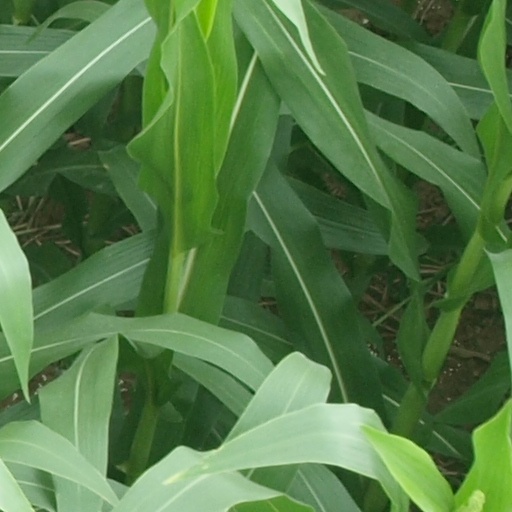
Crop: maize; corn